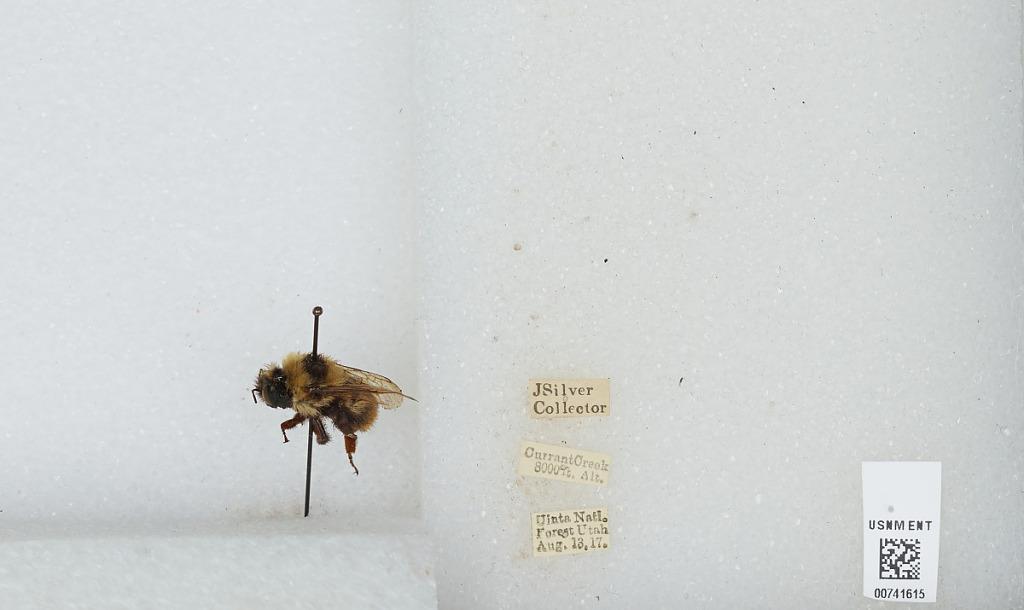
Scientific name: Bombus (Cullumanobombus) rufocinctus Cresson
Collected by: J. Silver
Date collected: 1917-8-13
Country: United States
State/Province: Utah
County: Utah
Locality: Uinta National Forest, Currant Creek
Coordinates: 40.3561, -111.087